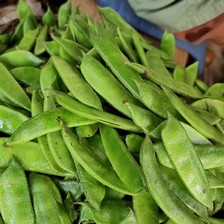
Label: Bean